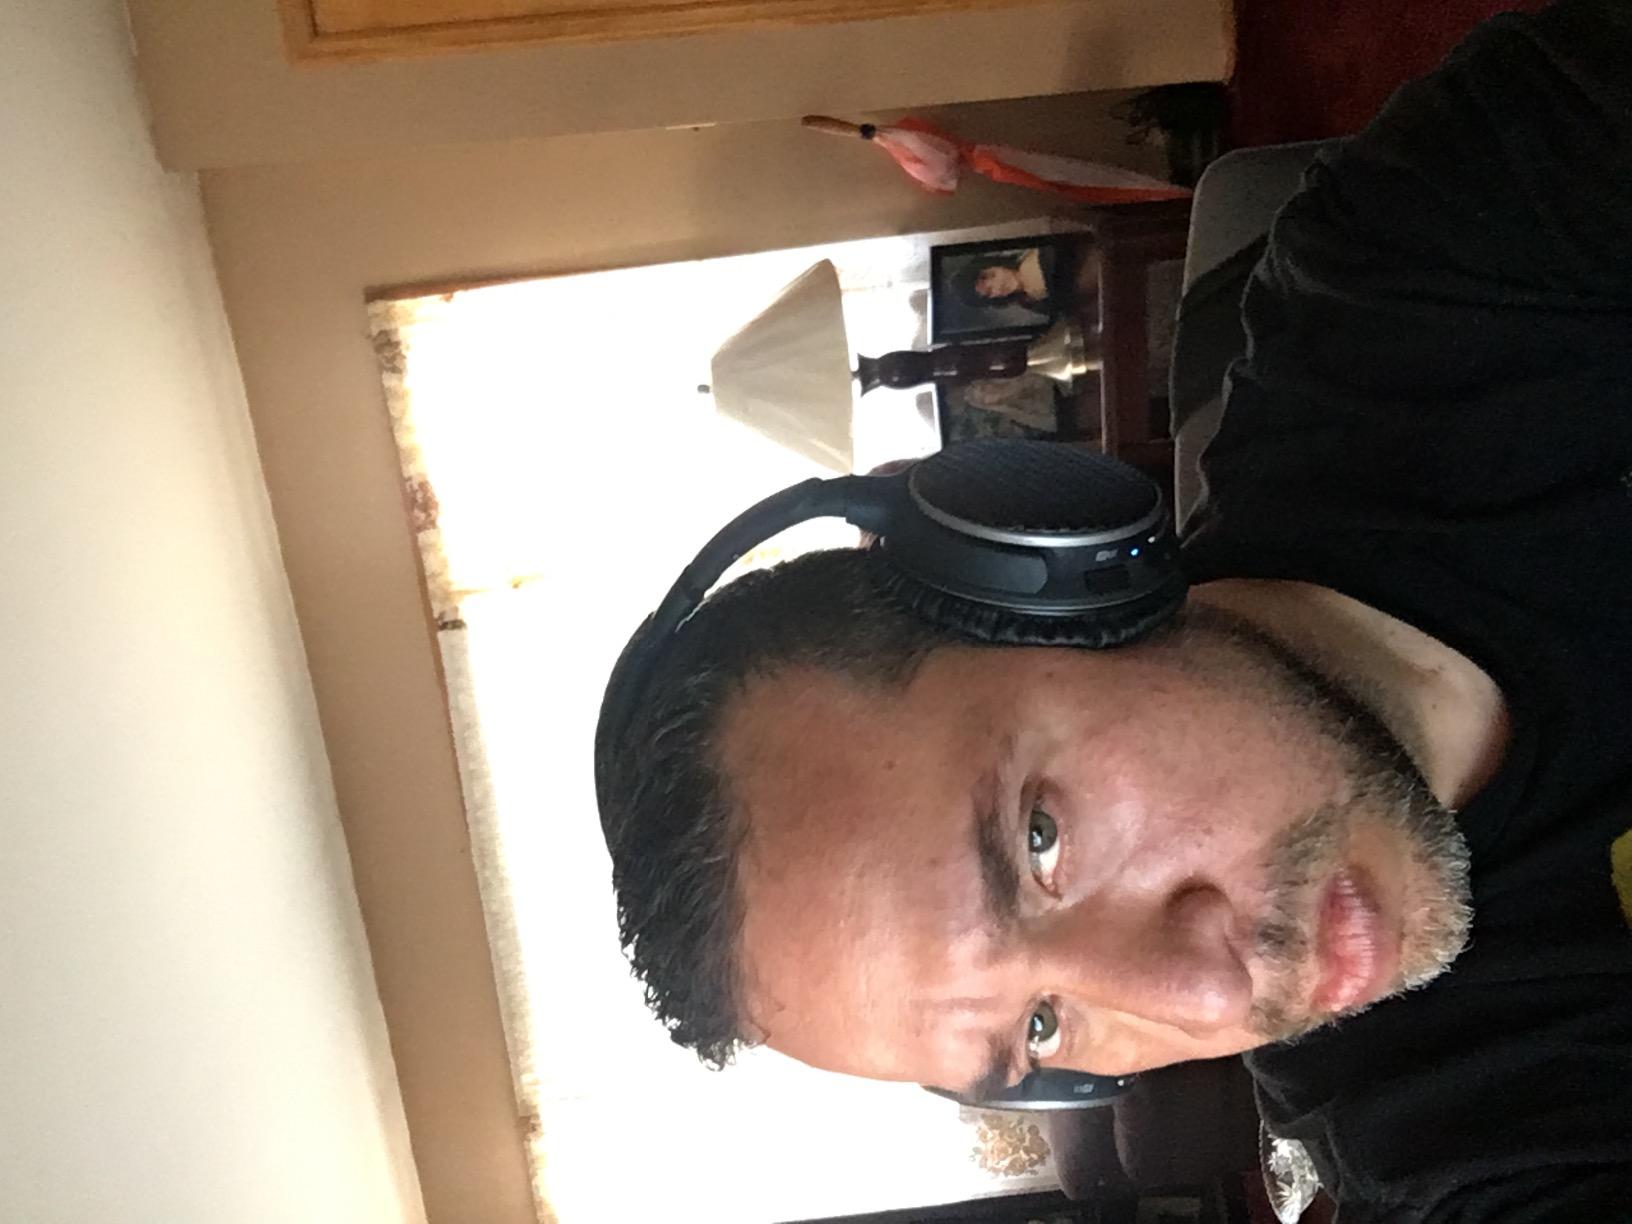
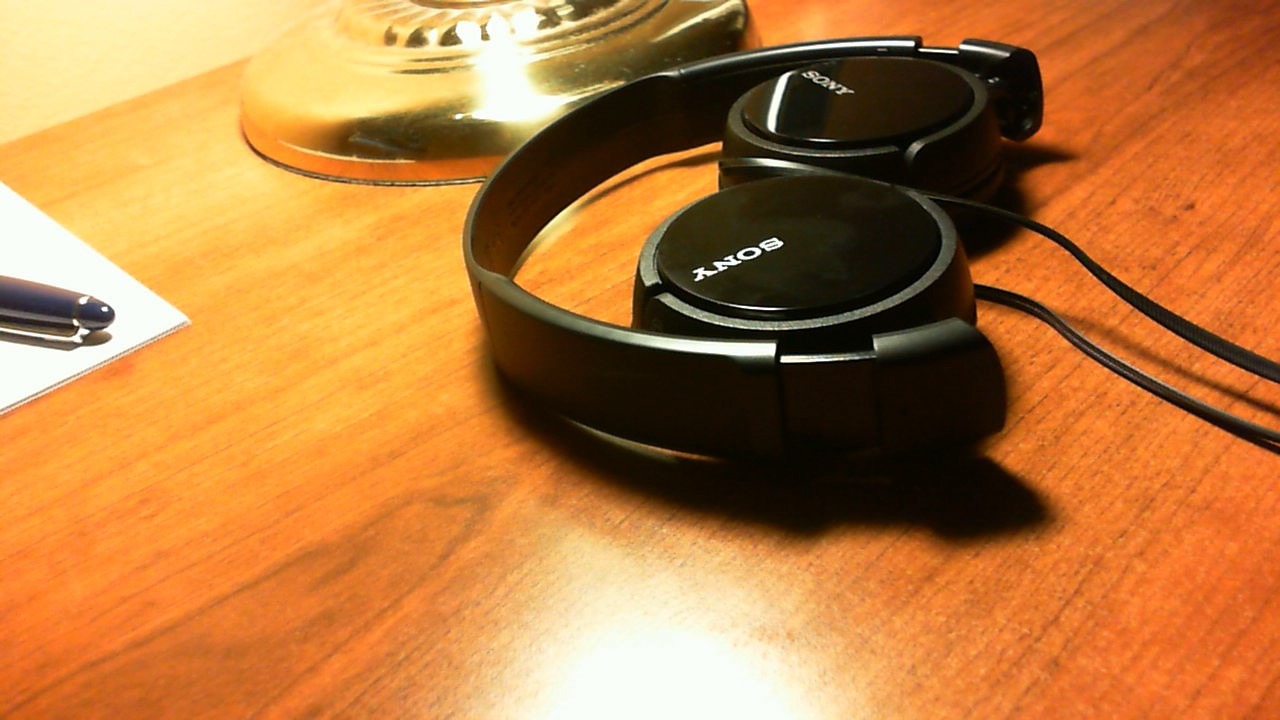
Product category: headphones
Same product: no